Daylesford Abbey

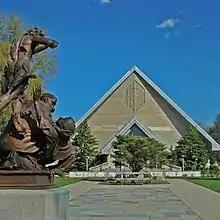
Daylesford Abbey, near Philadelphia.

Willistown Township, Chester County, Pennsylvania, a few miles from the Philadelphia Main Line's Paoli Platform, in the Roman Catholic Archdiocese of Philadelphia.